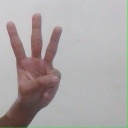
अक्षर: व